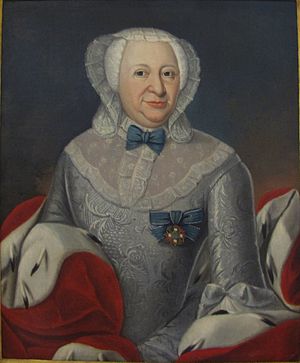
Augusta af Mecklenburg-Güstrow
Friedrich Georg Herzog: Portræt af hertuginde Augusta (1752)
Augusta, hertuginde af Mecklenburg-Güstrow var en mecklenburgsk prinsesse, der var søster til Dronning Louise af Danmark og Norge.